Maximilian Jaeger

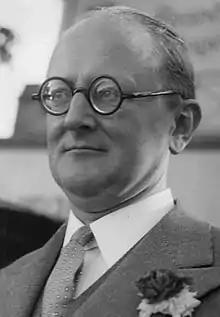
Jaeger circa 1937

Maximilian Jaeger (1884–1959) was a Swiss Minister in Budapest from 1925 to 1944. Between 1925 and 1938 he was headquartered in Vienna (with accreditation in Hungary) and from 1938 until 1944 Swiss Minister in Budapest.